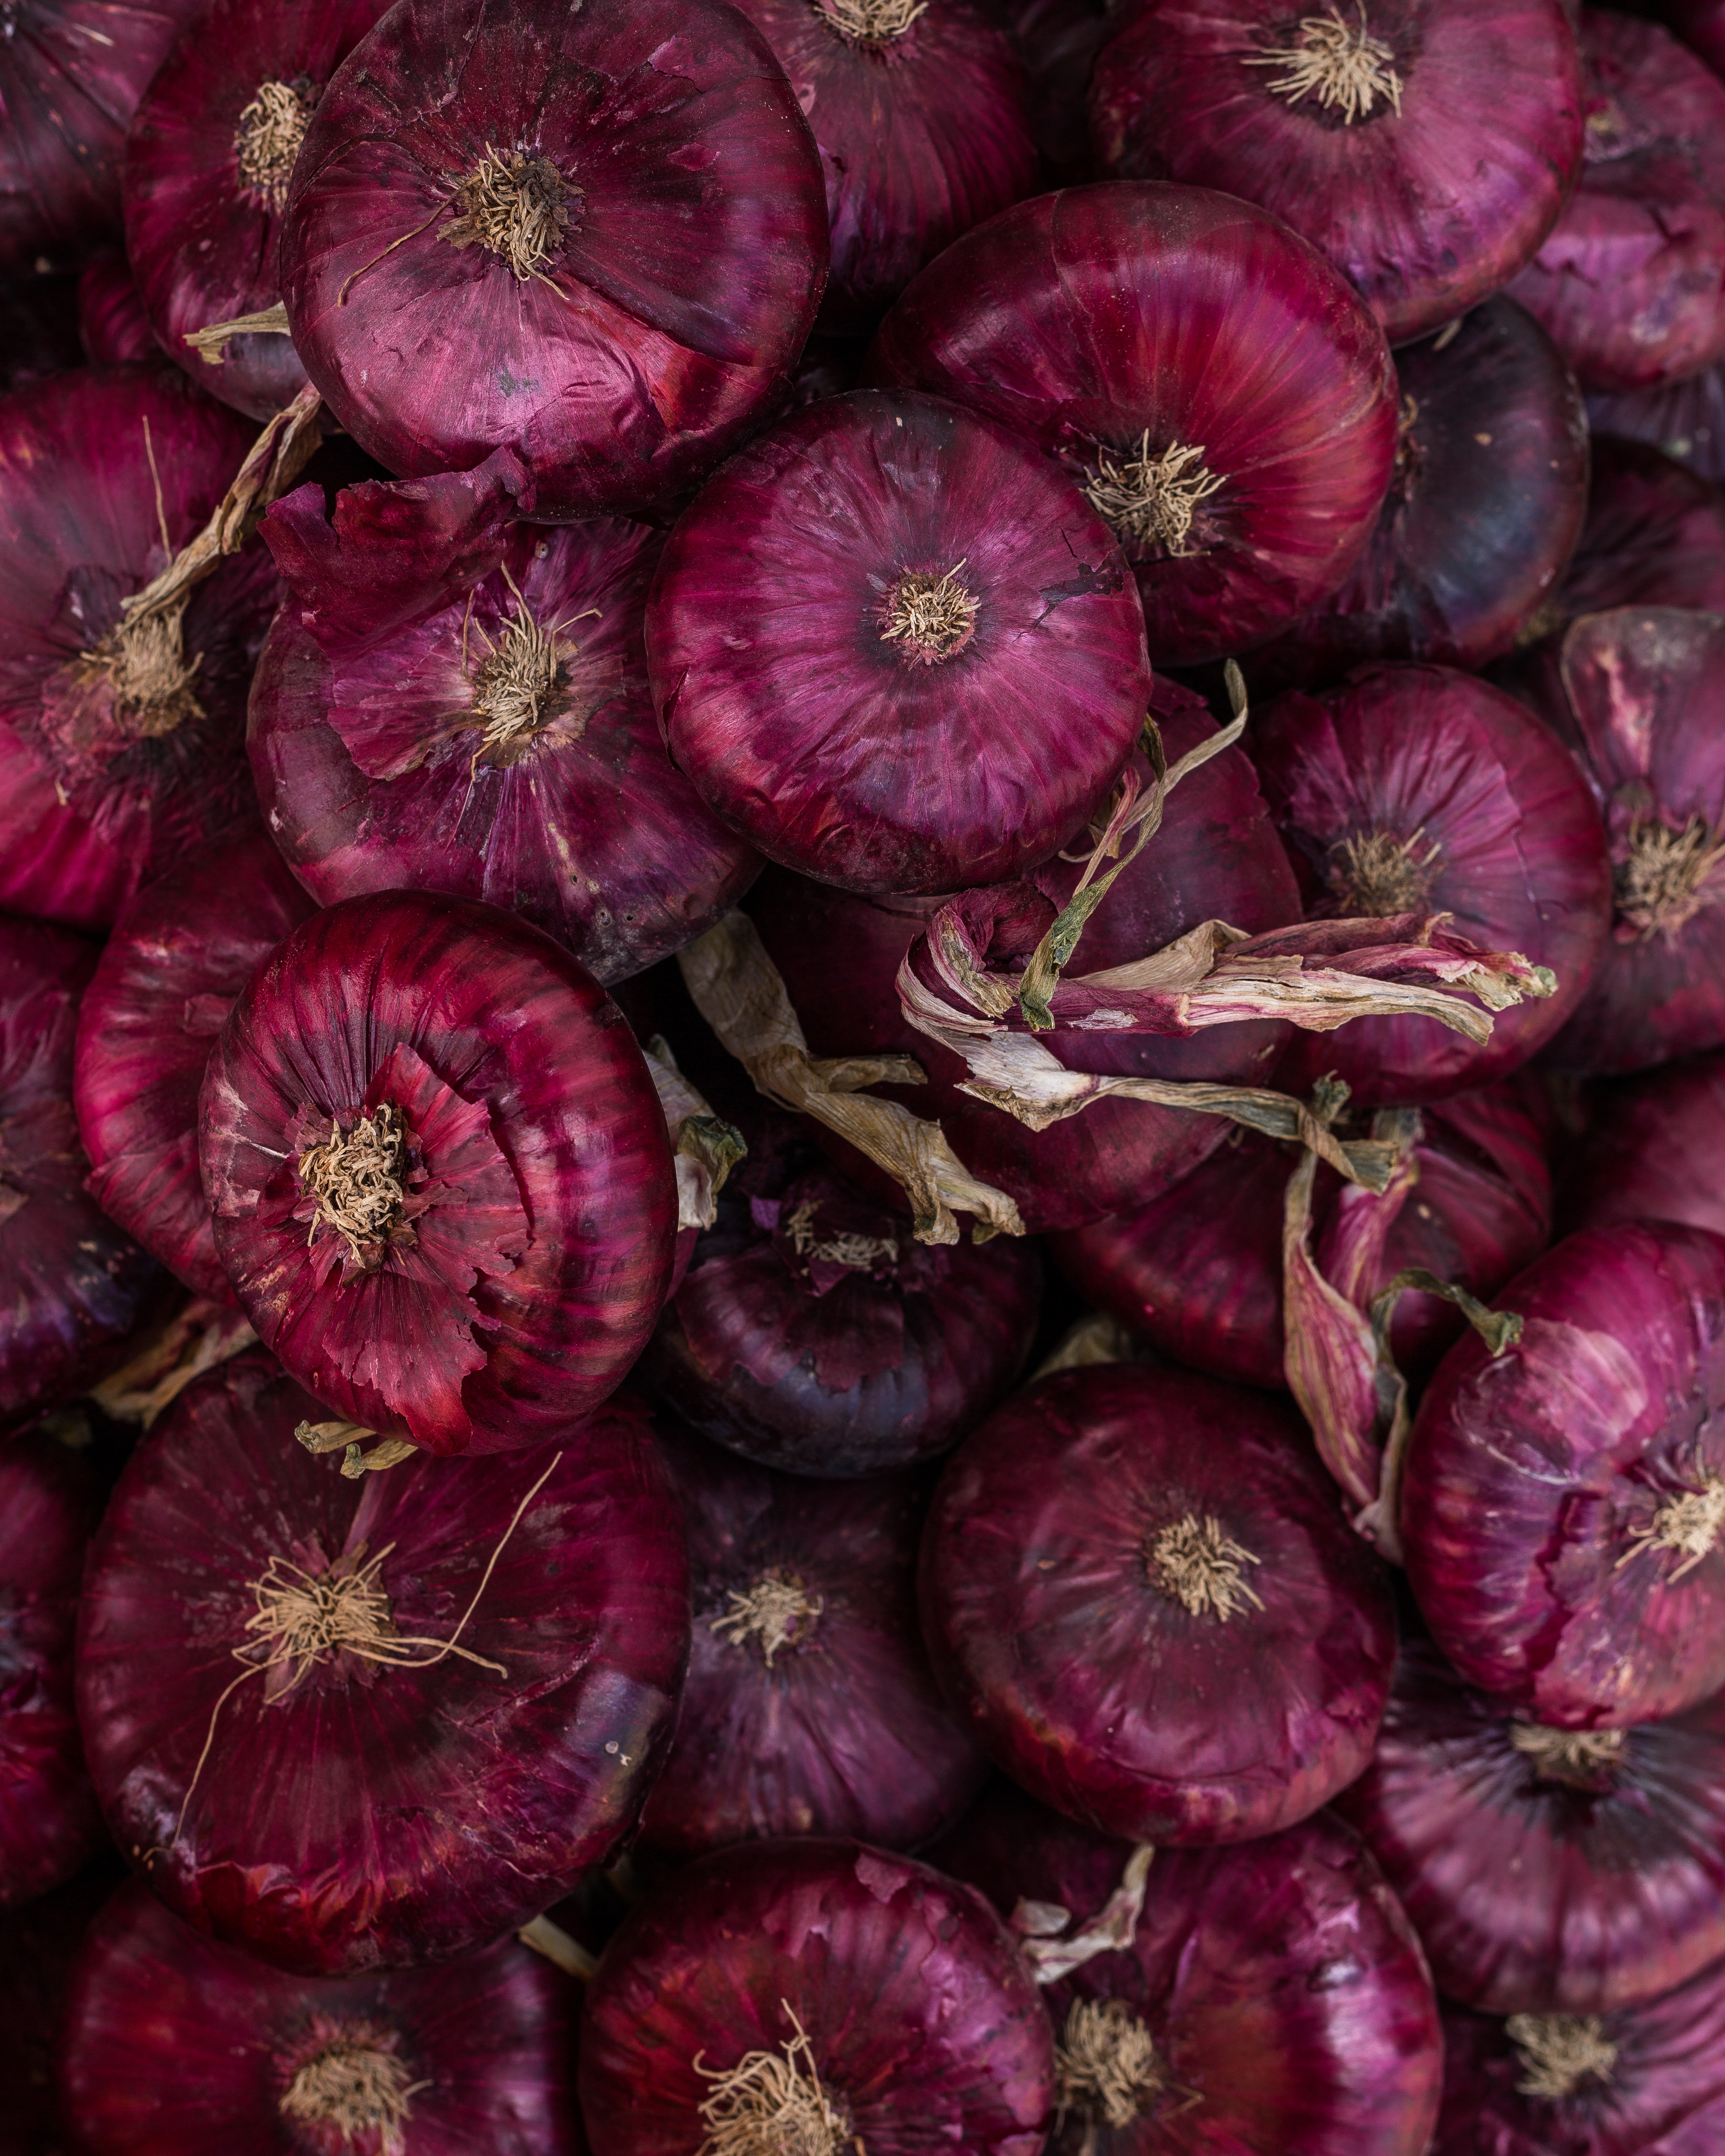
plant, flower, petal, food, produce, vegetable, market, onion, top view, nutrition, vegetables, products, flowering plant, red onion, land plant, onion genus, crimean onion